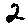
Label: 2